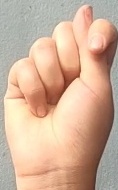
ASL sign: T